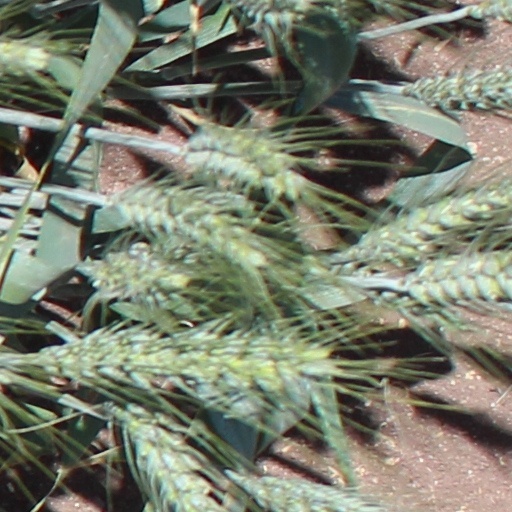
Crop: wheat